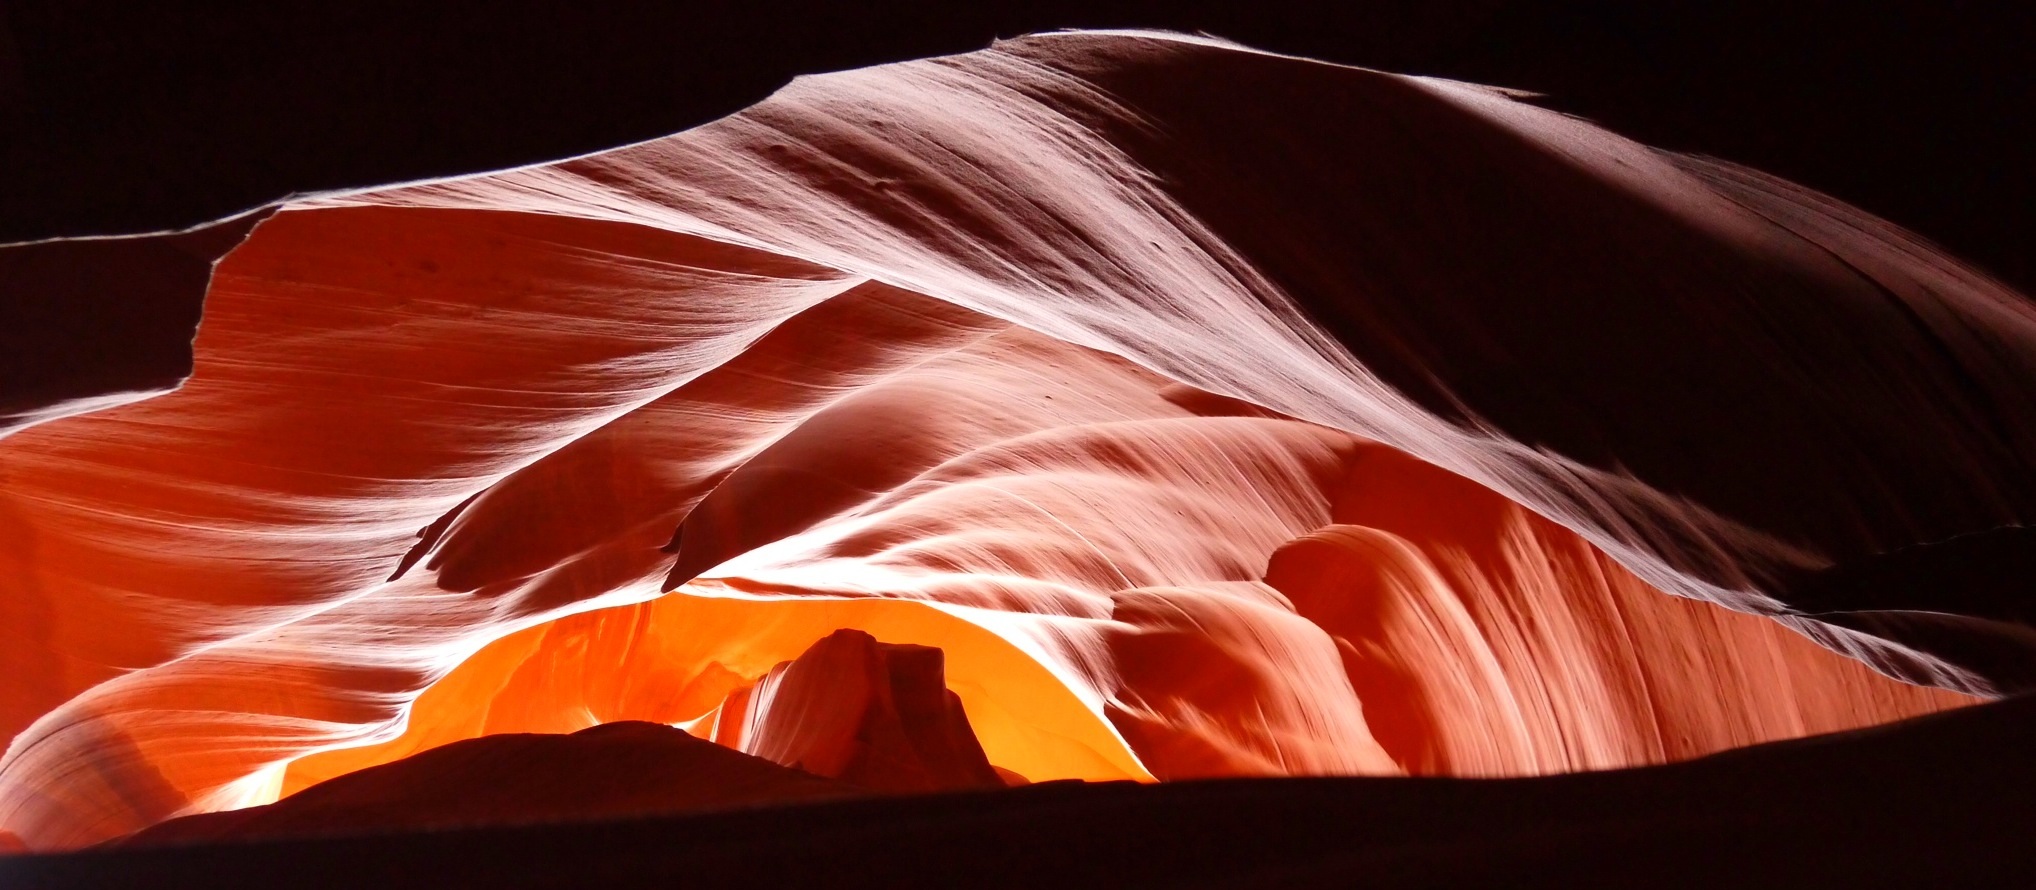
nature, wing, flower, petal, red, color, usa, america, canyon, arizona, antelope canyon, close up, human body, eye, organ, navajo, macro photography, native american, slot canyon, navajo land